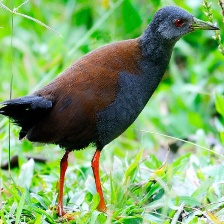
Species: BLACK TAIL CRAKE
Scientific name: AMAURORNIS BICOLOR